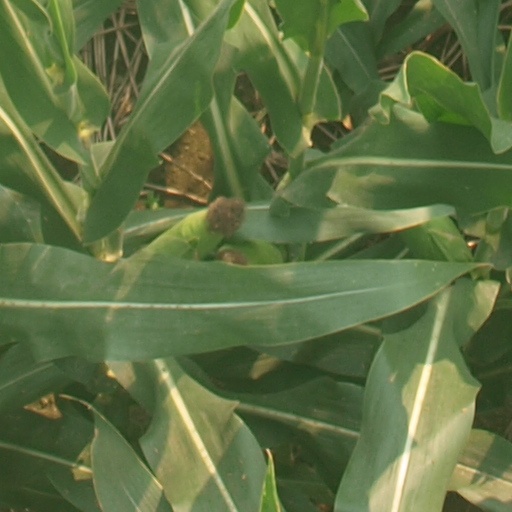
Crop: maize; corn